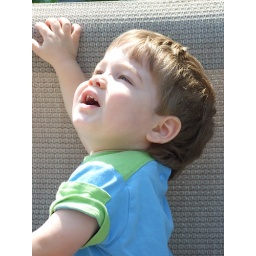
Looking up into the sky in search of that airplane he heard.